Air Combat Command

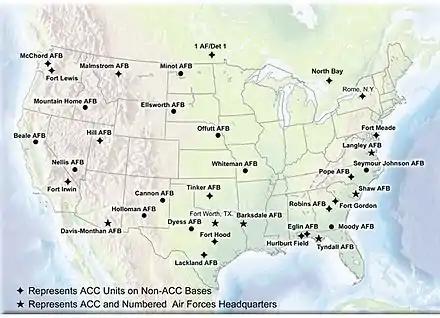
Air Combat Command bases

In 2009, responsibility for nuclear-capable bombers, specifically the B-2 Spirit and the B-52 Stratofortress, along with their associated units, bases and personnel, were transferred from ACC to the newly established Air Force Global Strike Command (AFGSC).